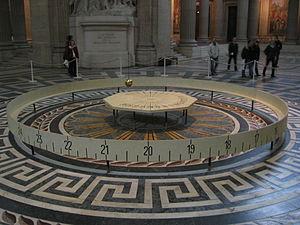
Le pendule de Foucault, du nom du physicien français Léon Foucault, est un dispositif expérimental conçu pour mettre en évidence la rotation de la Terre par rapport à un référentiel galiléen. Le résultat de l'expérience dans le référentiel non galiléen lié à un observateur terrestre s'explique par l'effet de la force de Coriolis.